Sigismondo d'Este (1480–1524)

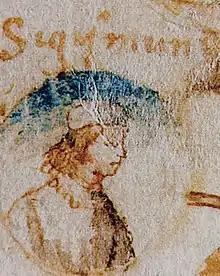
Miniature by Sigismondo d'Este from the Historia Ferrariae by Pellegrino Prisciani, book VII (in ASMo, library manuscripts, 131, c. 2v).

Sigismondo d' Este (September 1480 – August 9, 1524) was the youngest son of Ercole I d'Este, Duke of Ferrara, and Eleanor of Aragon, daughter of Ferdinand I of Naples.